2005 UK Championship

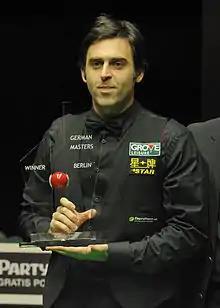
Ronnie O'Sullivan "(pictured in 2012)" lost 9–8 in the second round to qualifier Mark King.

The UK Championship tournament was created and first played as the United Kingdom Professional Snooker Championship in 1977 and was open to residents in the United Kingdom and holders of British passports. Seven years later all professional players were allowed to enter and snooker's governing body, the World Professional Billiards and Snooker Association (WPBSA), granted the tournament ranking status. It is considered to be snooker's second most important ranking tournament behind the World Snooker Championship and is one of three of the sport's Triple Crown events.